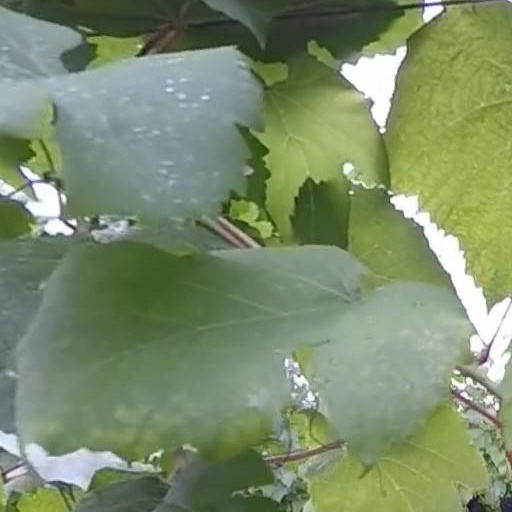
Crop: grape